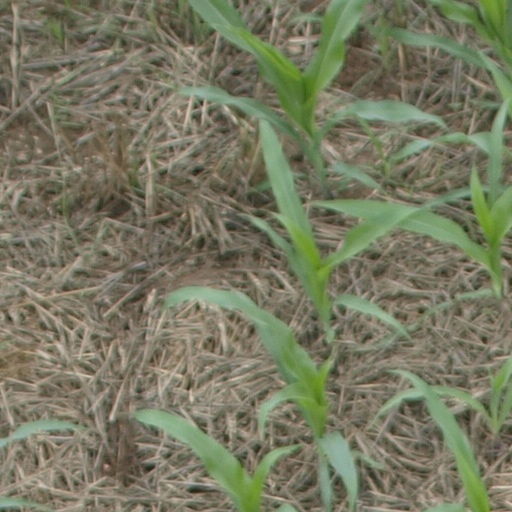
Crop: maize; corn